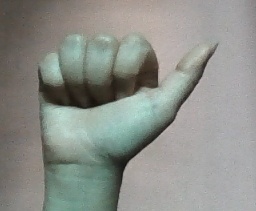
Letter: dhad